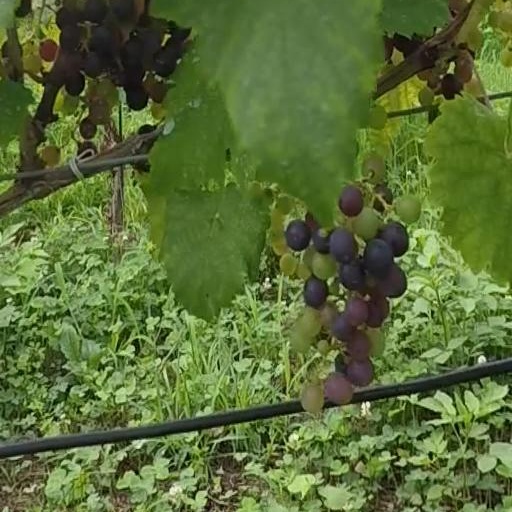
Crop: grape